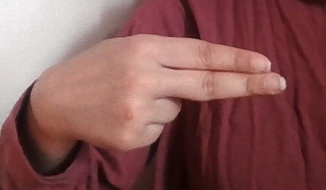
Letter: ain